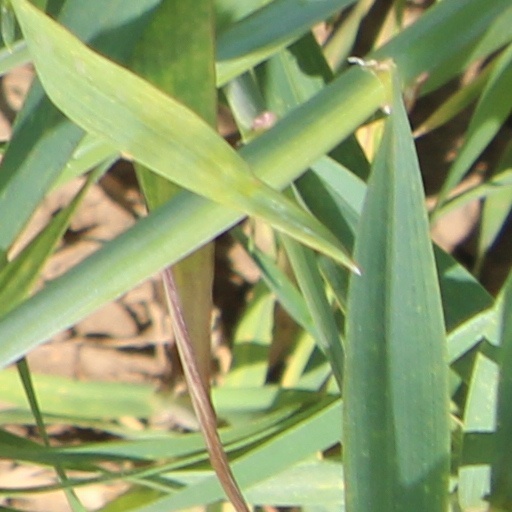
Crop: wheat